Democratic peace theory

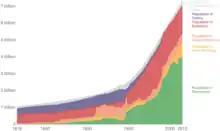
World population by political regime type.

Though the democratic peace theory was not rigorously or scientifically studied until the 1960s, the basic principles of the concept had been argued as early as the 18th century in the works of philosopher Immanuel Kant and political theorist Thomas Paine. Kant foreshadowed the theory in his essay "" written in 1795, although he thought that a world with only constitutional republics was only one of several necessary conditions for a perpetual peace. In earlier but less cited works, Thomas Paine made similar or stronger claims about the peaceful nature of republics. Paine wrote in "Common Sense" in 1776: "The Republics of Europe are all (and we may say always) in peace." Paine argued that kings would go to war out of pride in situations where republics would not. French historian and social scientist Alexis de Tocqueville also argued, in "Democracy in America" (1835–1840), that democratic nations were less likely to wage war. Herbert Spencer also argued for a relationship between democracy and peace.